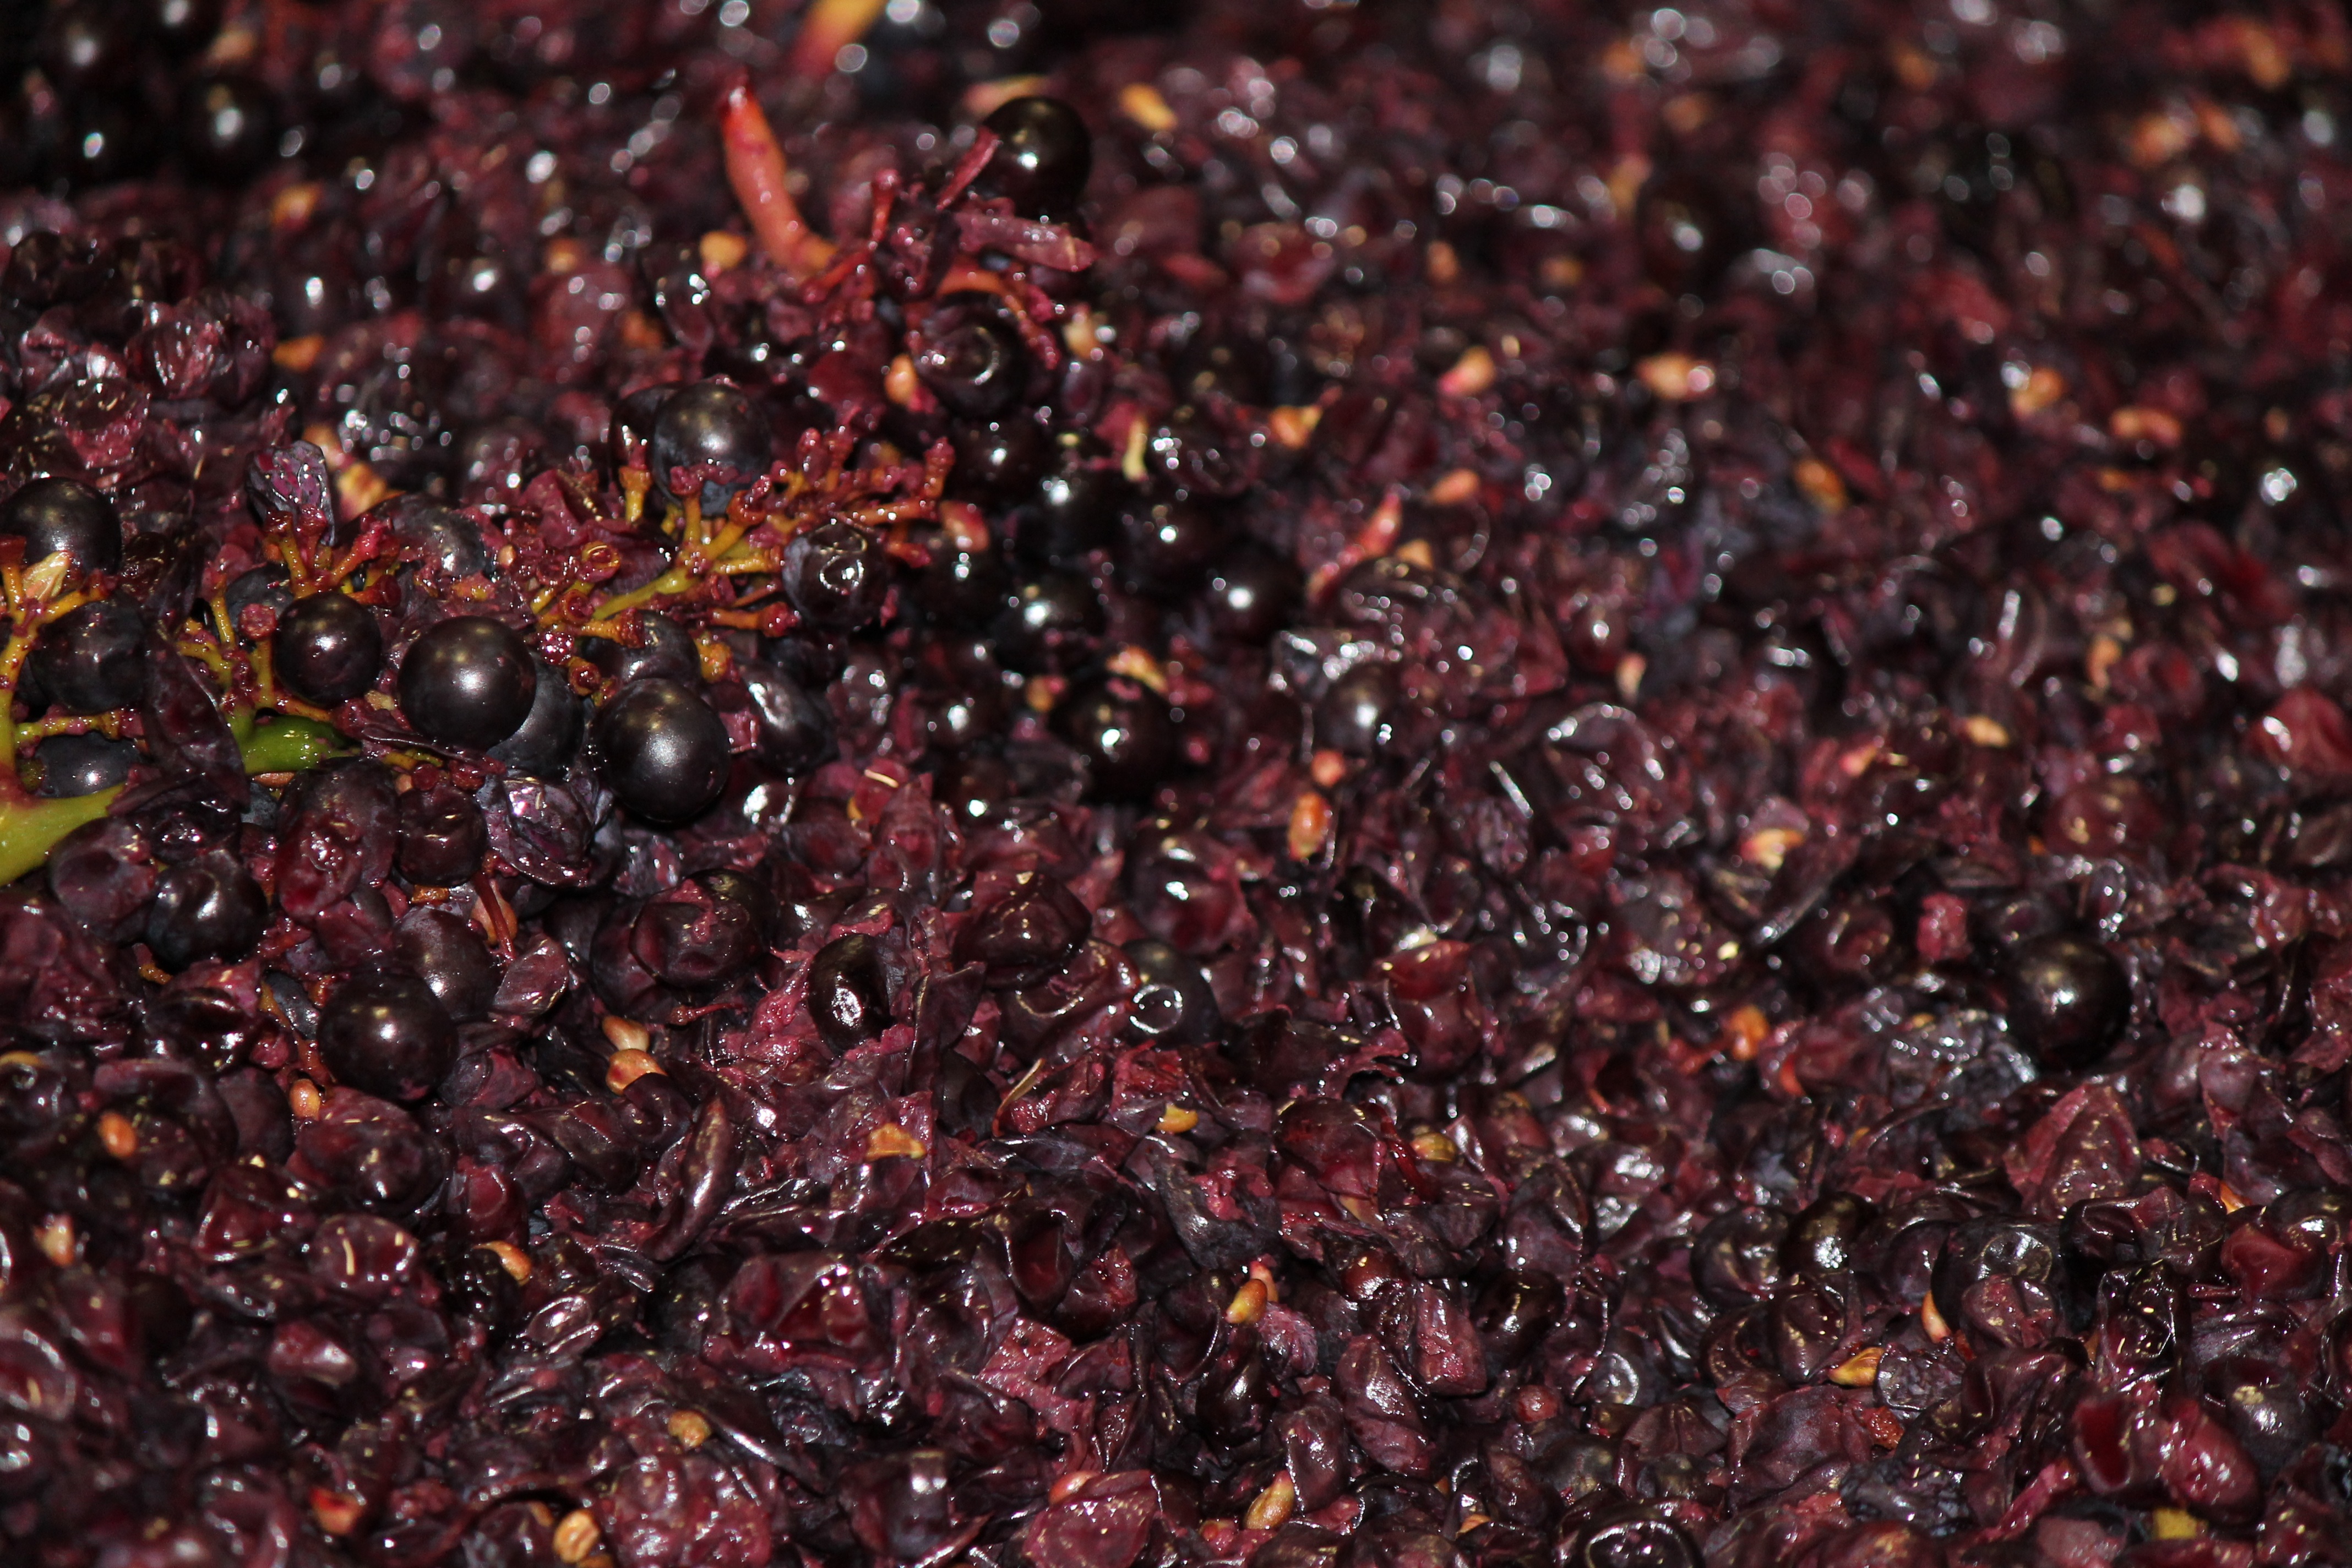
plant, vineyard, wine, fruit, berry, ripe, food, harvest, produce, blackberry, cranberry, grapes, new zealand, flowering plant, huckleberry, pinot noir, chokeberry, land plant, zante currant, pink peppercorn